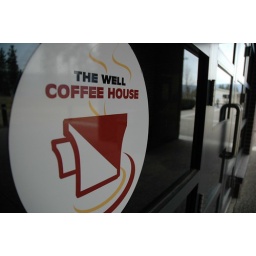
The sign in the foreground allows us to place one or more people in the middle ground